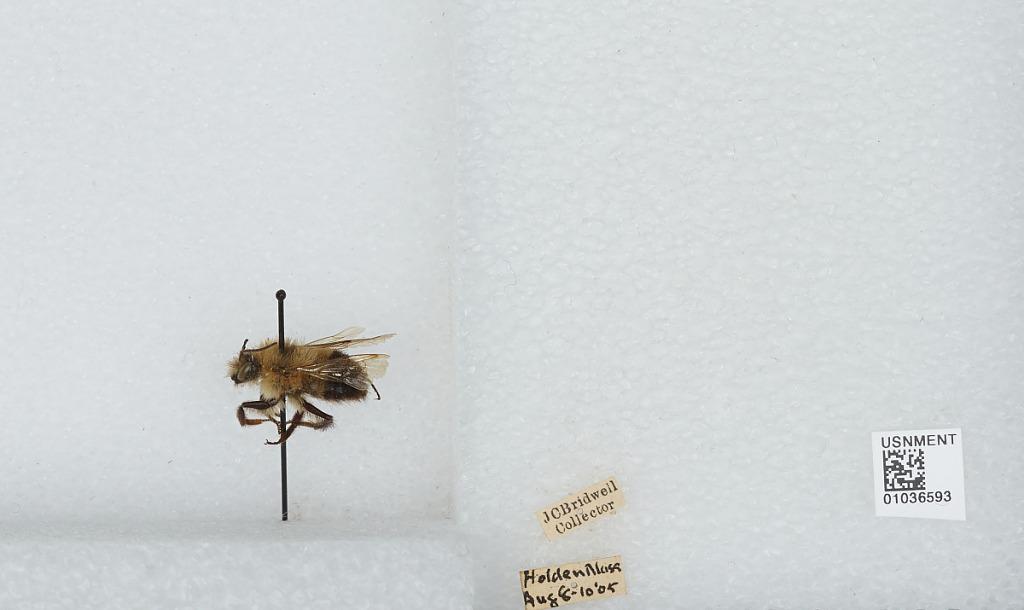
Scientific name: Bombus (Pyrobombus) vagans vagans Smith
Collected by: J. Bridwell
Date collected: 1905-8-8
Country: United States
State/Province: Massachusetts
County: Worcester
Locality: Holden
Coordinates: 42.3517, -71.8633